Fifteenth Air Force

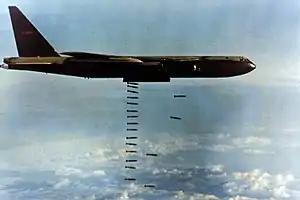
B-52D Dropping bombs over Southeast Asia

On 25 June 1950, the armed forces of the Democratic People's Republic of Korea (North Korea) invaded South Korea. On 27 June the United Nations Security Council voted to assist the South Koreans in resisting the invasion. President Harry S. Truman authorized General Douglas MacArthur (commander of the US occupying forces in Japan) to commit units to the battle. MacArthur ordered General George E. Stratemeyer, CIC of the Far Eastern Air Force (FEAF) to attack attacking North Korean forces between the front lines and the 38th parallel.